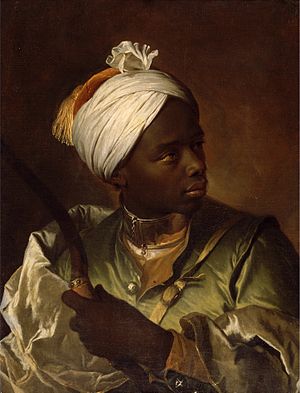
Den negride race
"""Negroid"" betyder sortagtig, og henviser til den mørke hud. Maleri af Hyacinthe Rigaud, 1697"
I den nu miskrediterede racelære var Den negride race eller negrid betegnelsen for mennesker fra Afrika - især fra Afrika syd for Sahara - som man mente var en biologisk gruppe med særlige anatomiske og fænotypiske karakteristika. Som typiske negroide træk regnedes bred næse, kruset hår og mørk hud.